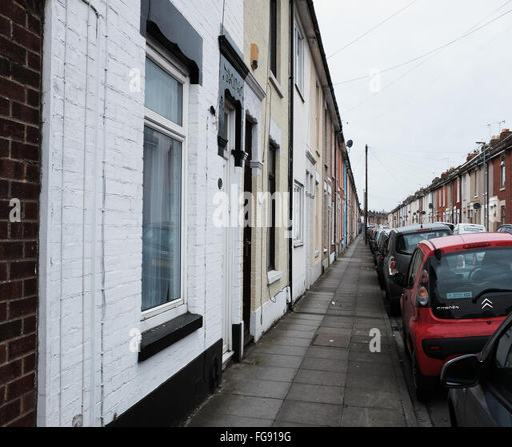
tourist attraction is a district located in the south east corner